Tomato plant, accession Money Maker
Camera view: vertical (180 deg); turntable rotation: 270 degrees
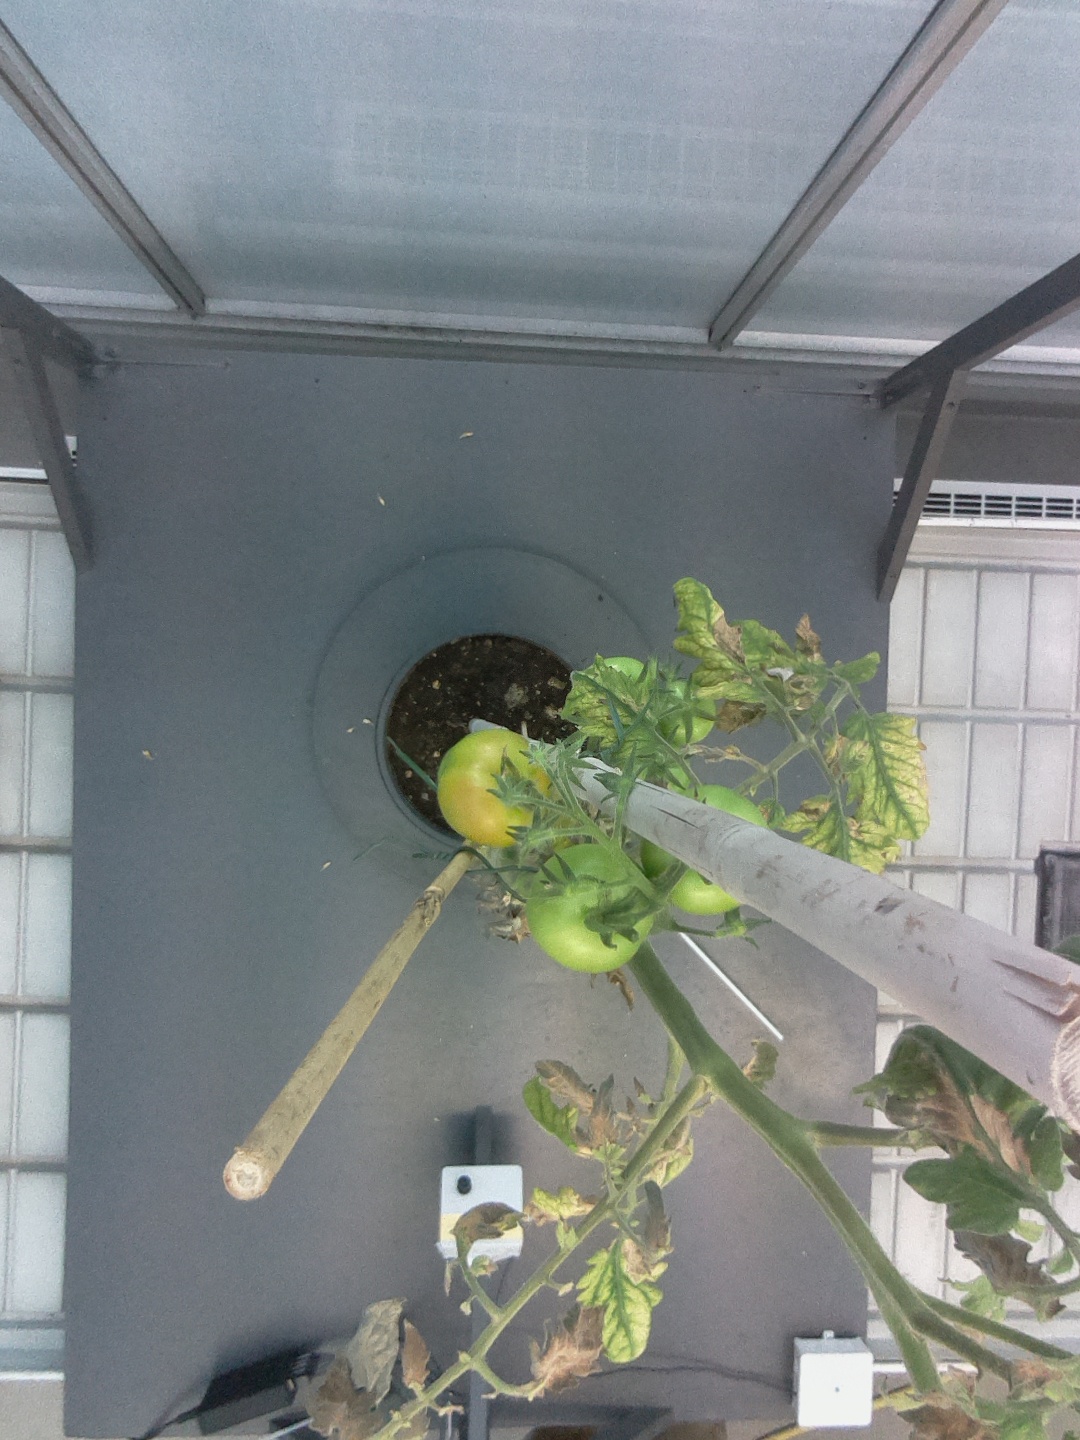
BBCH growth stage 79: 90% -100% of final fruit size